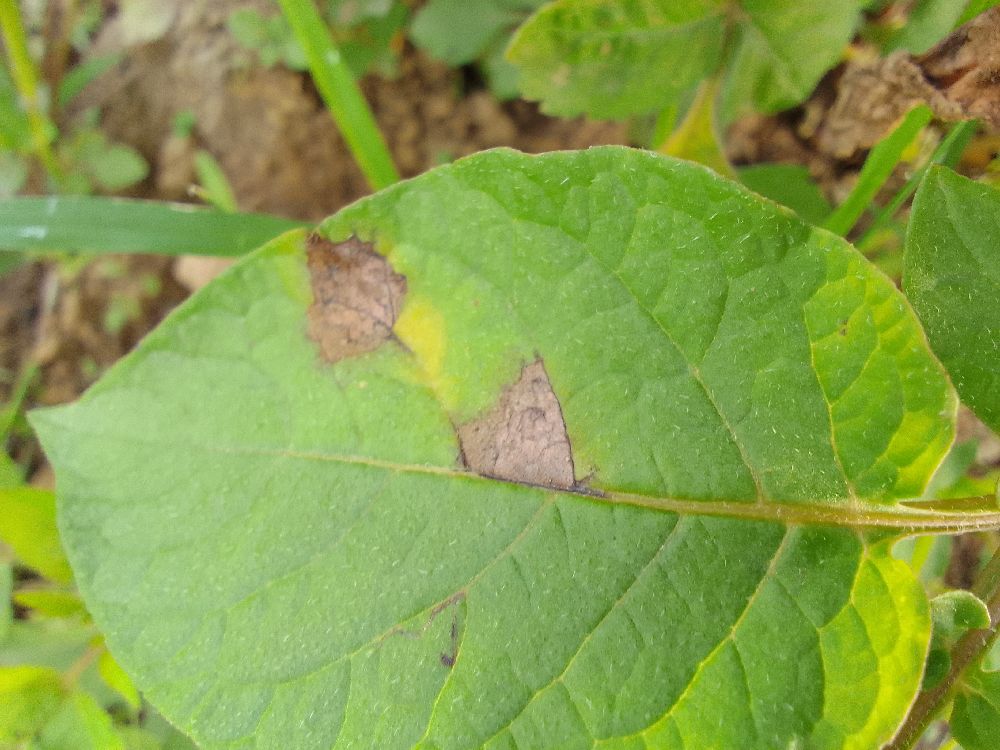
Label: Late blight